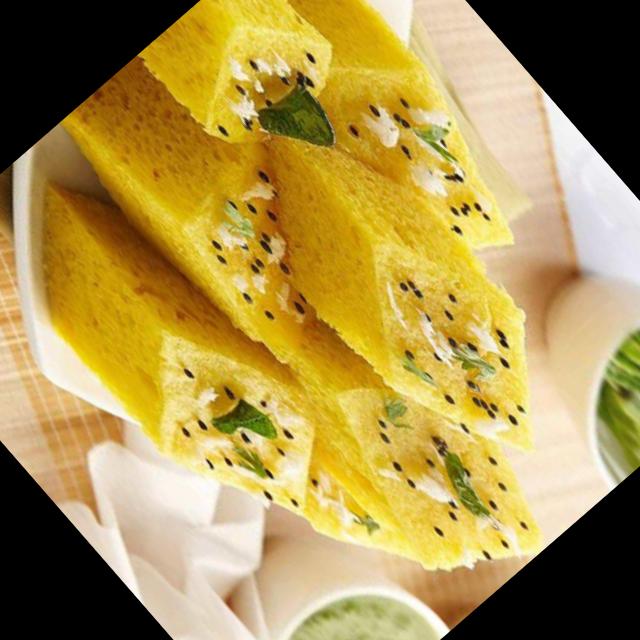
Dish: dhokla